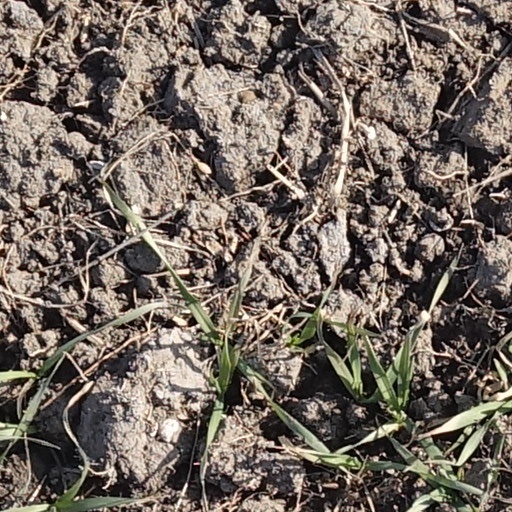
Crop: wheat